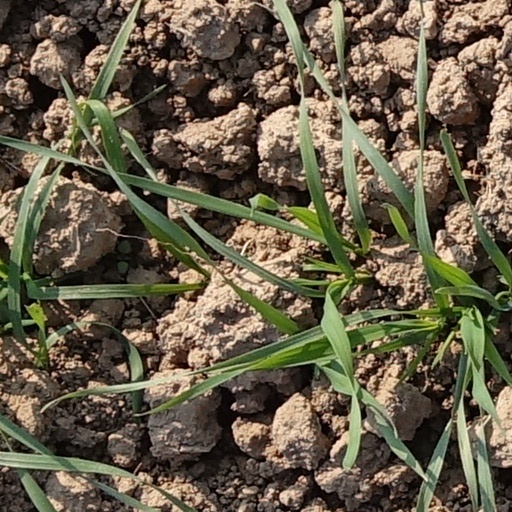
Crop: wheat